Microbiological culture

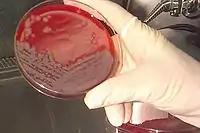
A culture of "Bacillus anthracis"

The culturing of prokaryotes typically involves bacteria, since archaea are difficult to culture in a laboratory setting. To obtain a pure prokaryotic culture, one must start the culture from a single cell or a single colony of the organism. Since a prokaryotic colony is the asexual offspring of a single cell, all of the cells are genetically identical and will result in a pure culture.